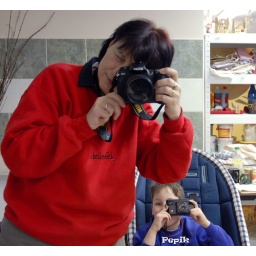
.. or Two in mirror :)). Taken today in house for handicaped children in ceramic workshop.